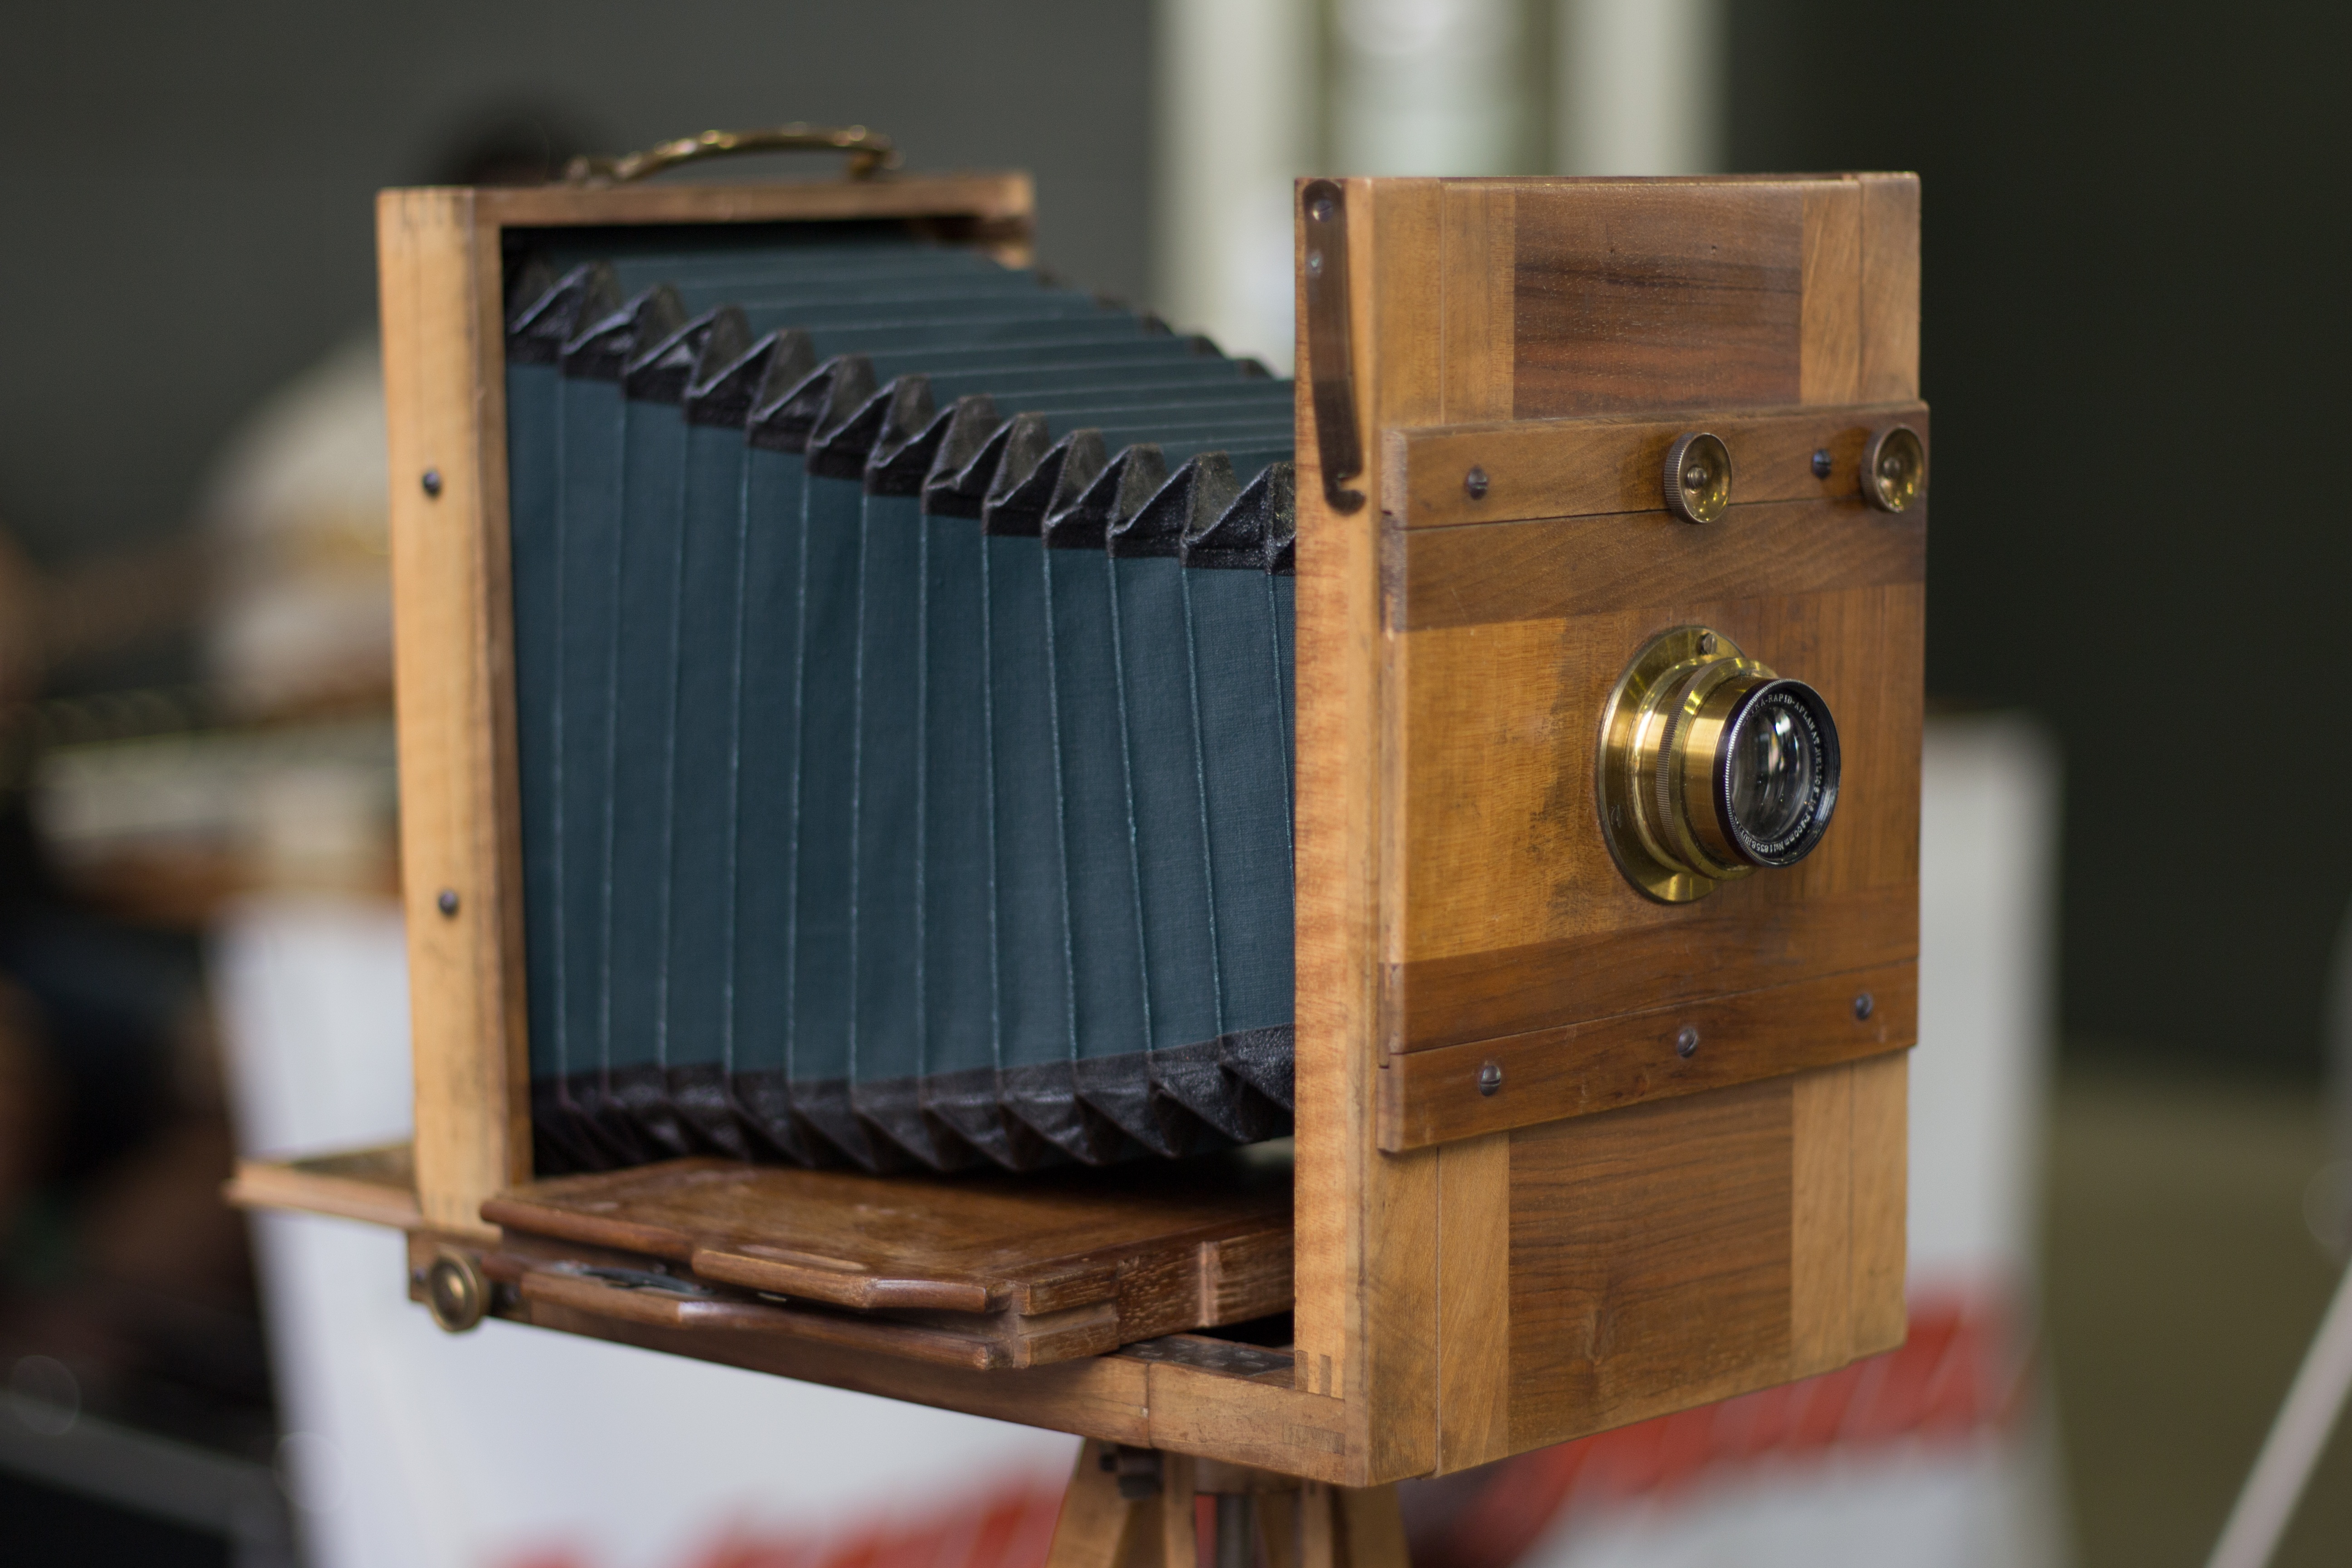
wood, camera, photography, old, photo, lens, furniture, product, oldschool, man made object